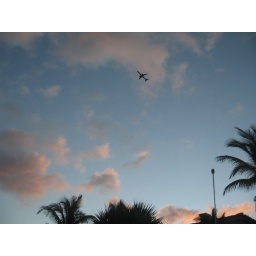
Plane flying through the pink clouds over Palm Beach, Florida --- two days after Christmas.